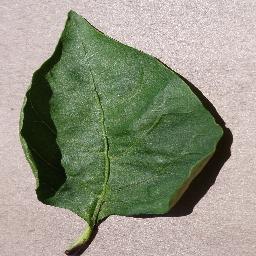
Label: Pepper,_bell___healthy